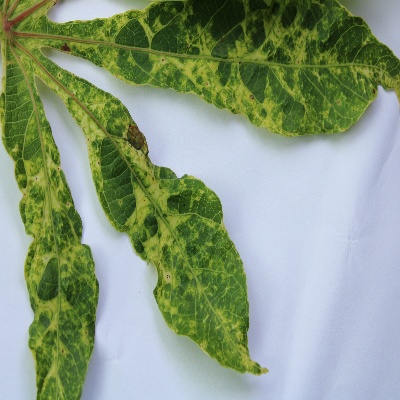
Crop: Cassava
Condition: mosaic